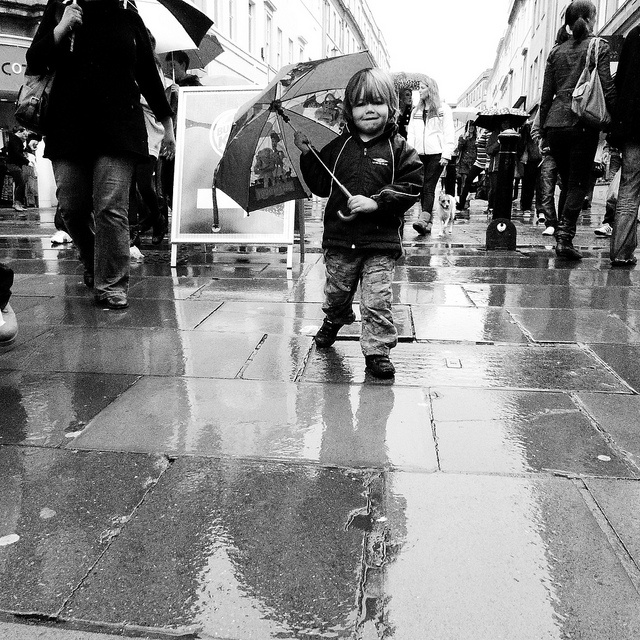
A young child walking down a rain covered sidewalk with an umbrella.
A young boy carries an umbrella along the wet, shiny rock tile walkway in the city.
a small child holding an umbrella walking on a city street
A child holding an umbrella and walking in the rain on a sidewalk.
A little toddler with an umbrella is on the street.